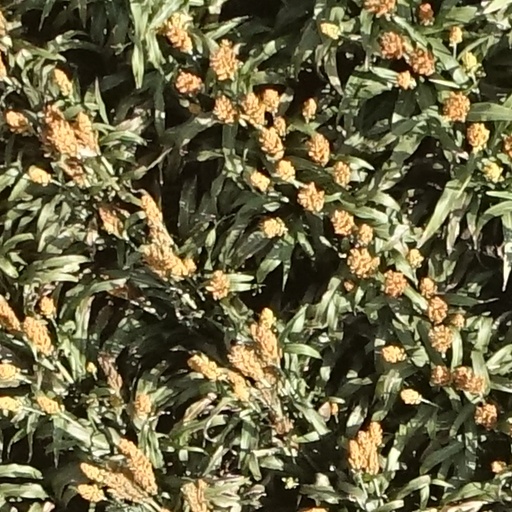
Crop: sorghum